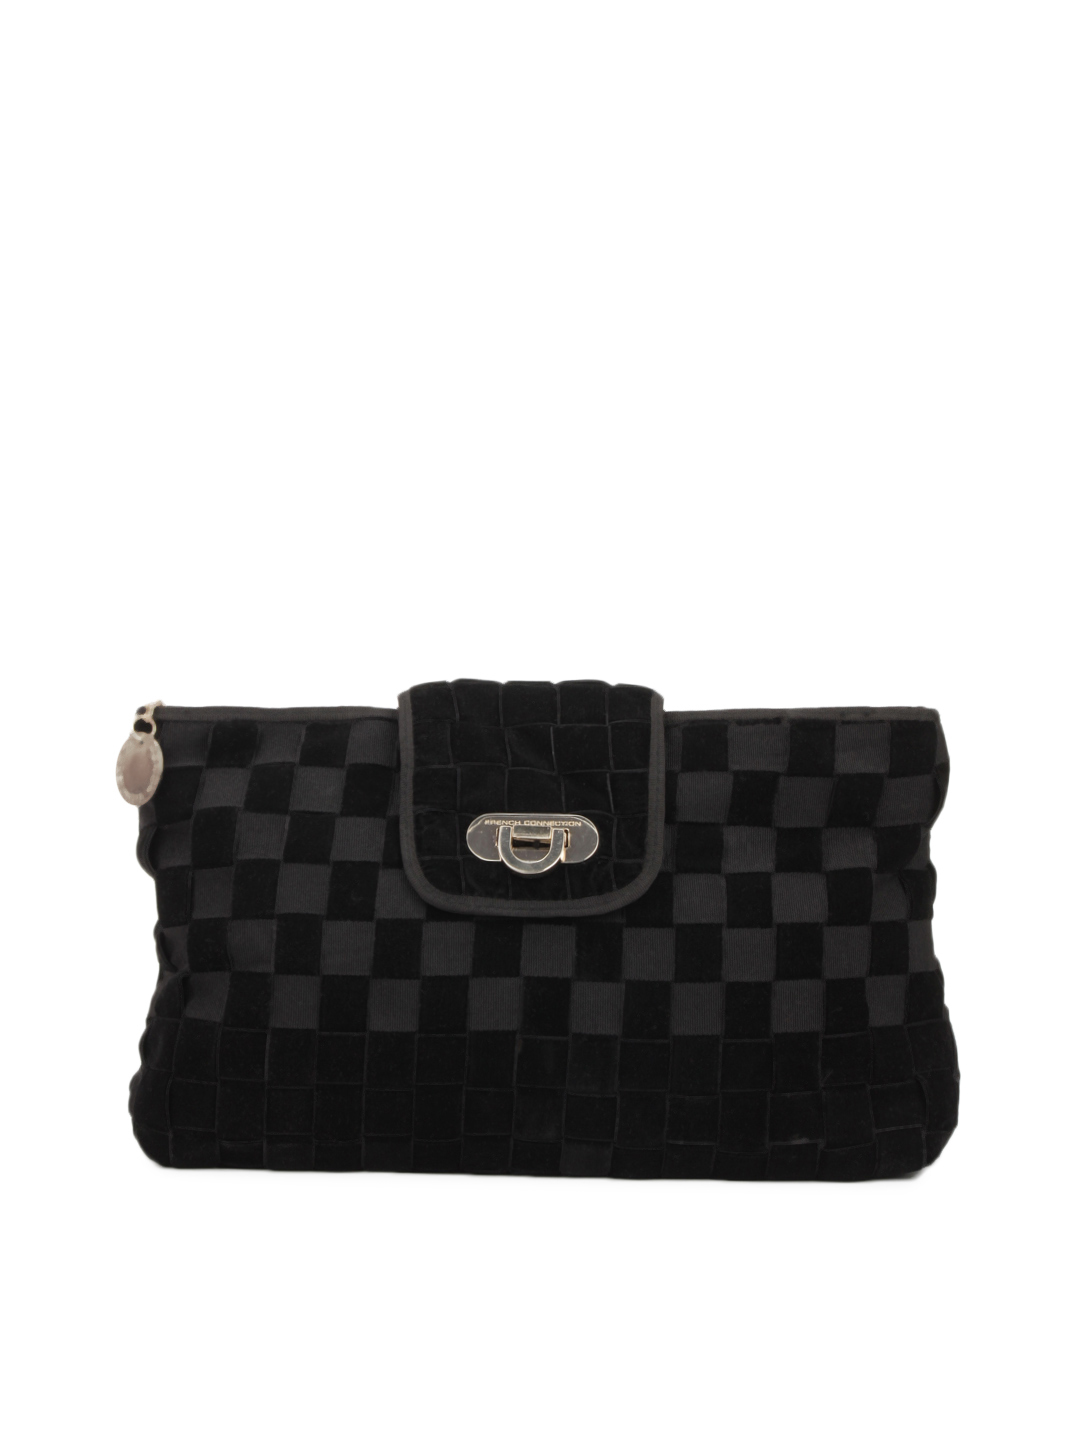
French Connection Women Black Purse
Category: Accessories / Bags / Clutches
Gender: Women
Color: Black
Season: Summer 2012
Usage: Casual